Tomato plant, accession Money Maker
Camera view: horizontal (90 deg, fisheye); turntable rotation: 150 degrees
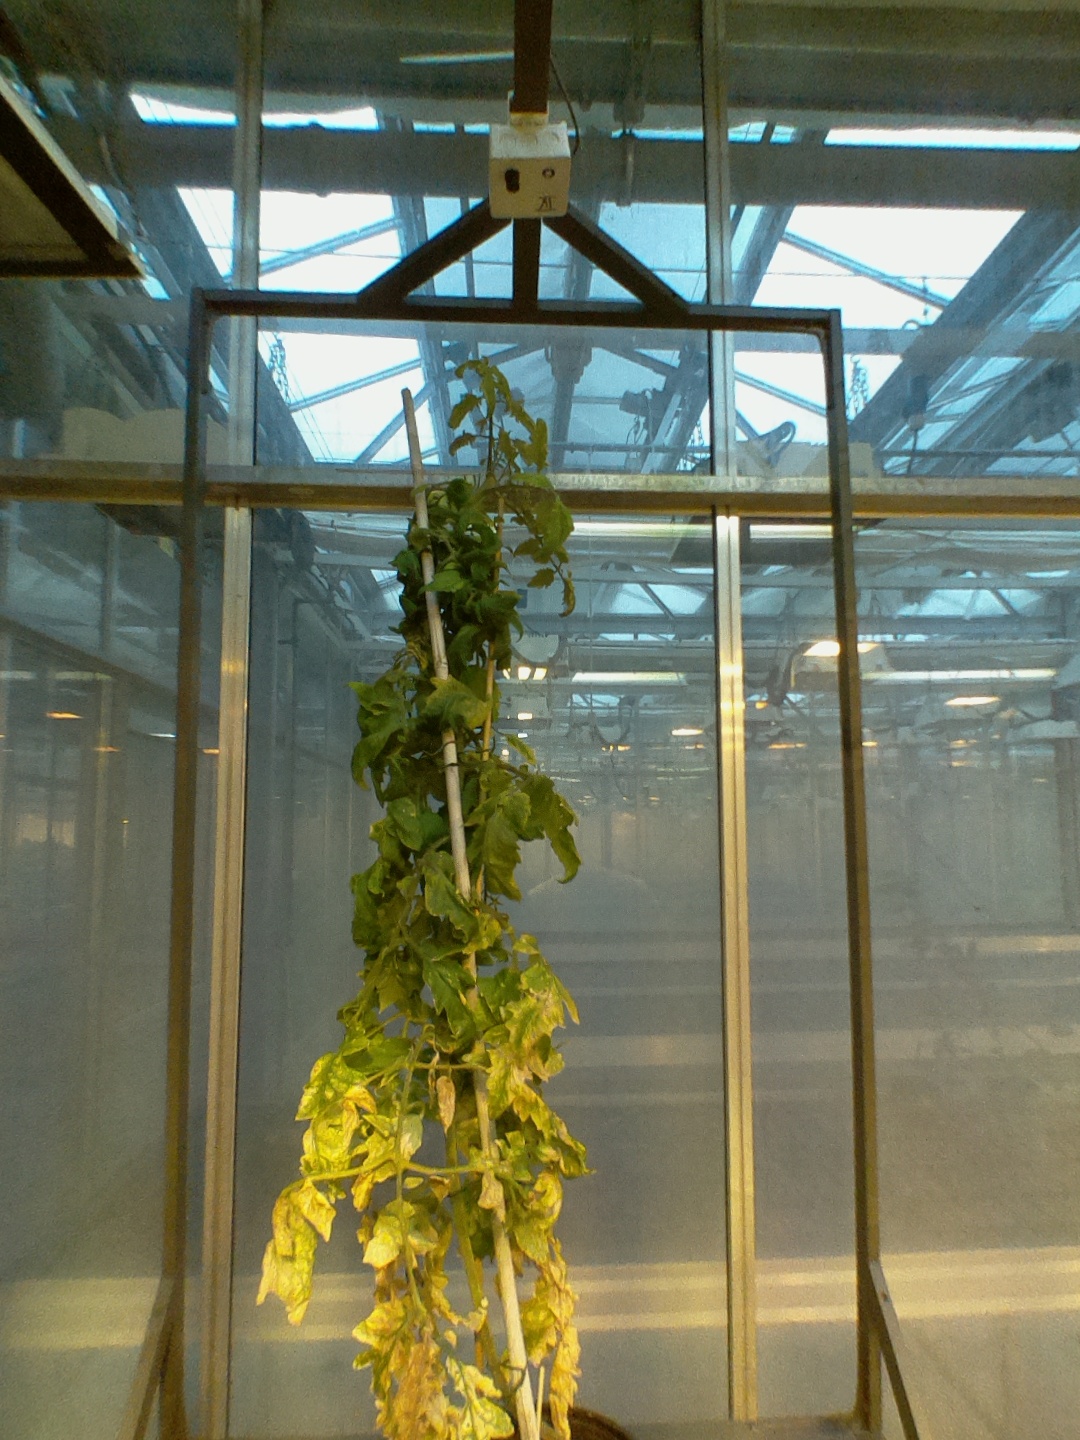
BBCH growth stage 79: 90% -100% of final fruit size